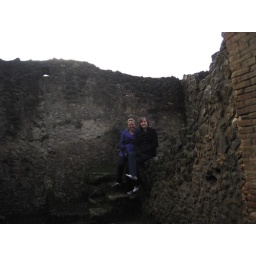
Me and Anna sitting on a wall of someone's house in Pompei.